Wilbur F. Simlik

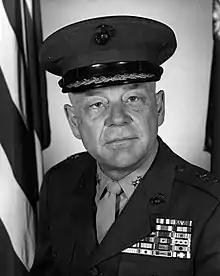
MG Wilbur F. Simlik, USMC

Wilbur Frank Simlik (June 19, 1921 – February 12, 2014) was a highly decorated major general in the United States Marine Corps. A veteran of World War II, he distinguished himself as platoon leader of the 3rd Battalion, 25th Marines, during the Iwo Jima campaign and received the Silver Star for bravery. Simlik remained in the Marine Corps Reserve following the war, but was recalled to active duty during the Korean War and distinguished himself again as rifle company commander.